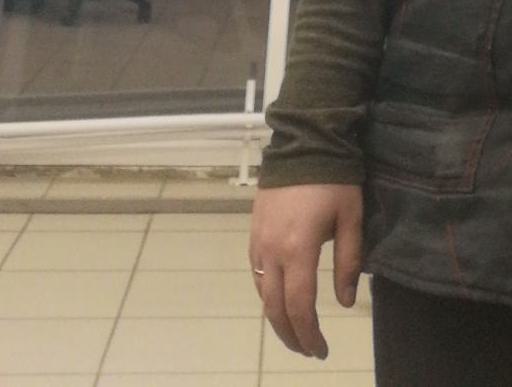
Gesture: no_gesture